Harkin's General Store

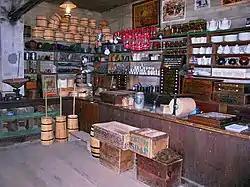
Interior of Harkin's General Store

Harkin's General Store is all that remains of West Newton, in Nicollet County, Minnesota, United States. Alexander Harkin opened the store as combination general store and post office in 1867 in the growing town of West Newton. The town fell into decline after four years of locust swarms devastated southern Minnesota, and the railroad extended away from West Newton. The store closed in 1901.